United States Senate chamber

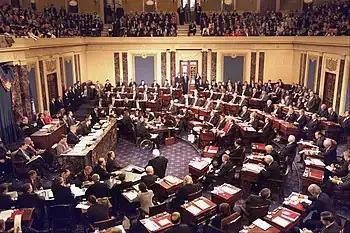
The trial of President Bill Clinton

Beginning in 1979, the House of Representatives began televising coverage of its daily sessions live on the network C-SPAN (Cable-Satellite Public Affairs Network). Senators originally opposed televised coverage of the daily sessions of the Senate, many expressing concern that televising proceedings would change significantly the conduct of the legislative process. In 1986, however, Senate floor leaders Bob Dole and Robert Byrd officially proposed live television coverage of the Senate. On June 2 of the same year, daily proceedings began broadcasting on the C-SPAN 2 network.